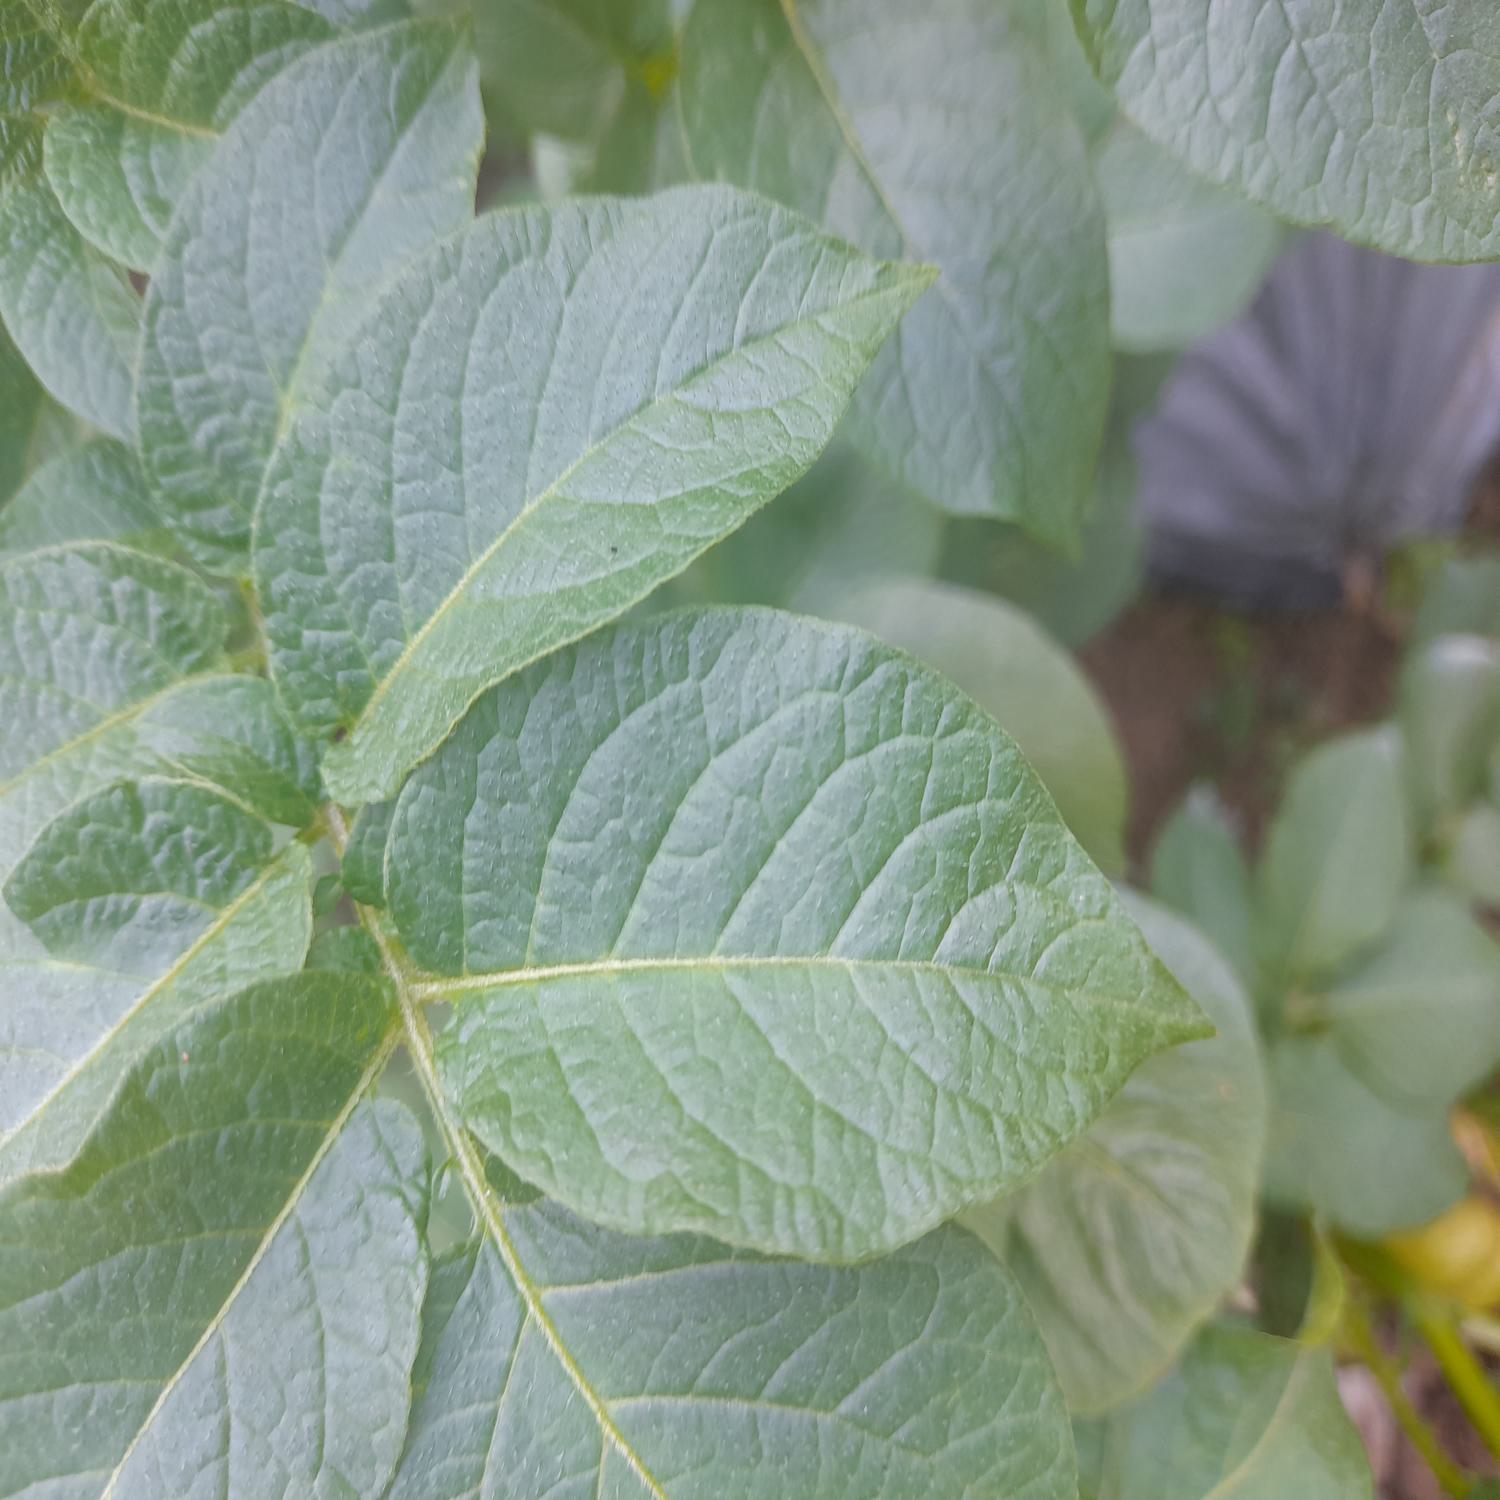
Label: Healthy